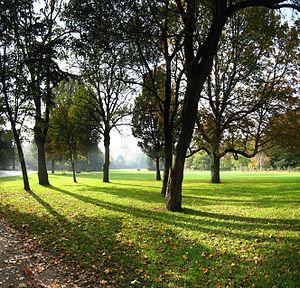
L'Oosterpark est un parc néerlandais situé à Amsterdam, au cœur de l'arrondissement Oost. Bordé au nord-est par l'Institut royal des Tropiques sur le Mauritskade, il comporte deux lieux d'importance : le monument national célébrant l'abolition de l'esclavage, qui date de 1863 aux Pays-Bas, ainsi que l'œuvre d'art De Schreeuw, inaugurée en 2007 pour commémorer l'assassinat de Theo van Gogh.